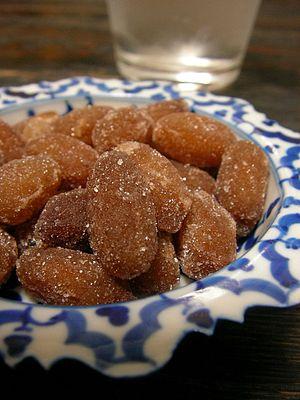
L’amanattō est une confiserie japonaise. Ce sont des haricots azuki, cuits dans un sirop de sucre, séchés et enfin roulés dans du sucre fin.